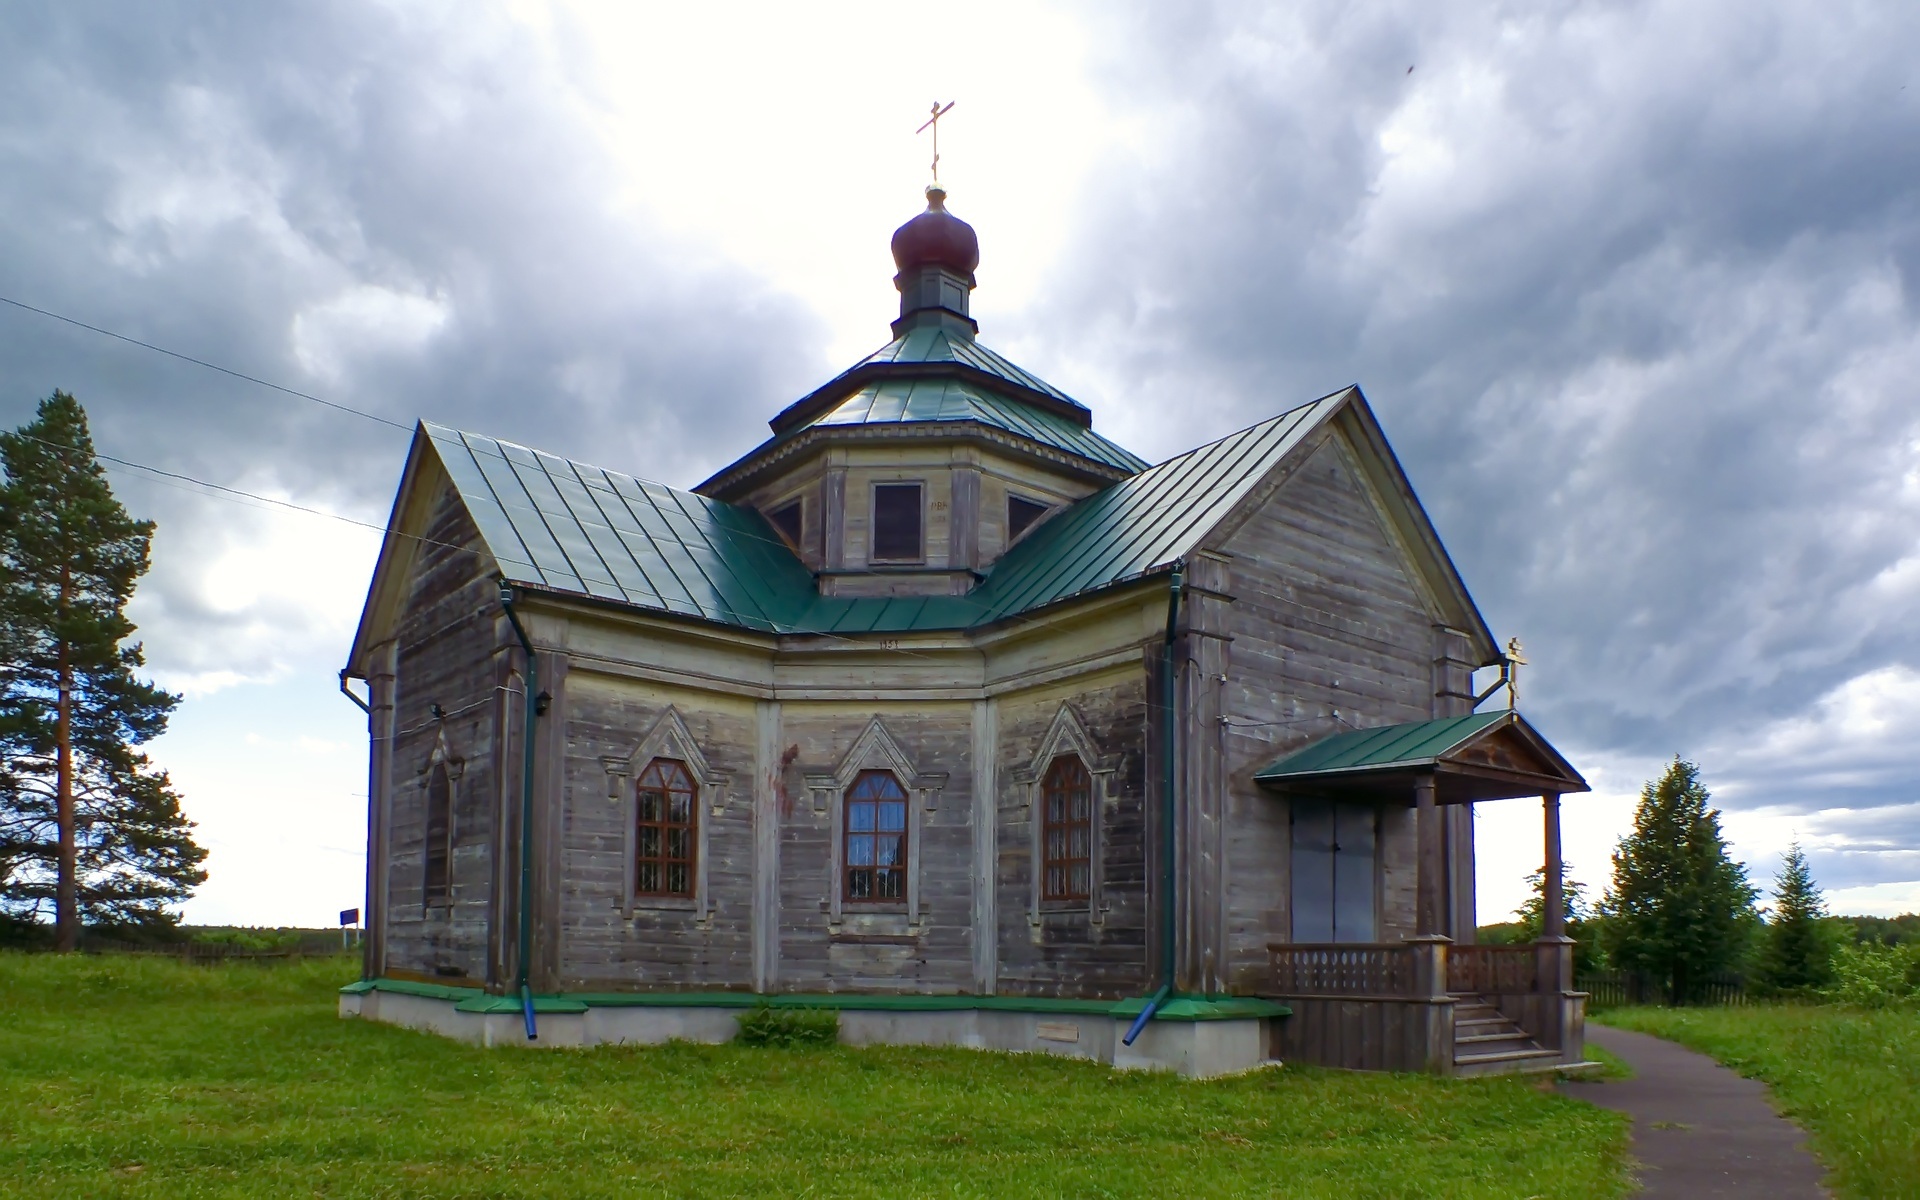
tree, grass, cloud, sky, house, building, chateau, home, village, cottage, facade, church, chapel, place of worship, medieval architecture, spire, steeple, monastery, trinity, estate, manor house, historic site, historic house